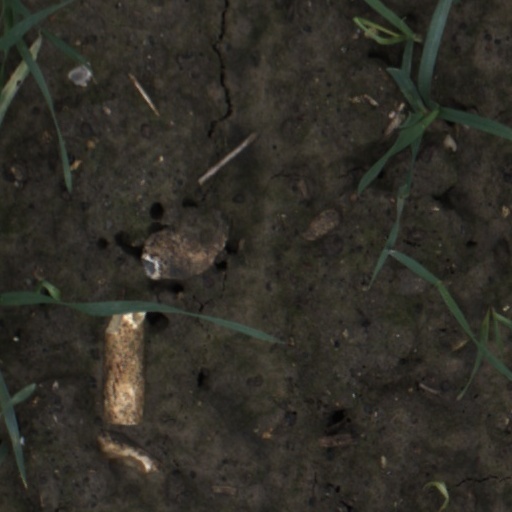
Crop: wheat